James Burnett, Lord Monboddo

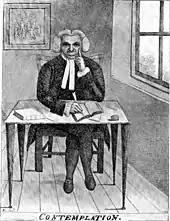
Lord Monboddo, a caricature by John Kay

In the era after Monboddo was appointed to Justice of the high court, he organised "learned suppers" at his house on 13 St John Street, off the Canongate in Edinburgh's Old Town, where he discussed and lectured about his theories. Local intellectuals were invited to attend attic repasts. Henry Home, Lord Kames was conspicuously absent from such socialising; while Kames and Monboddo served on the high court at the same time and had numerous interactions, they were staunch intellectual rivals. Monboddo rode to London on horseback each year and visited Hampton Court as well as other intellectuals of the era; the King himself was fond of Monboddo's colourful discussions.